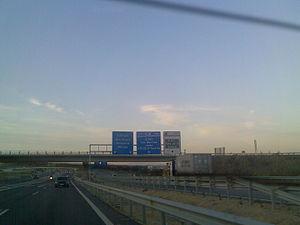
L'Autovía del Mediterráneo A-7 est une autoroute qui longe toute la côte méditerranéenne de l'Espagne pour relier Barcelone à Algésiras au sud du pays une fois qu'elle sera totalement achevée.